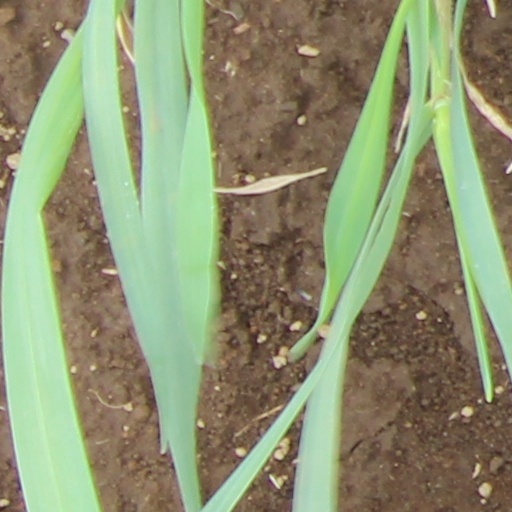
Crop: wheat